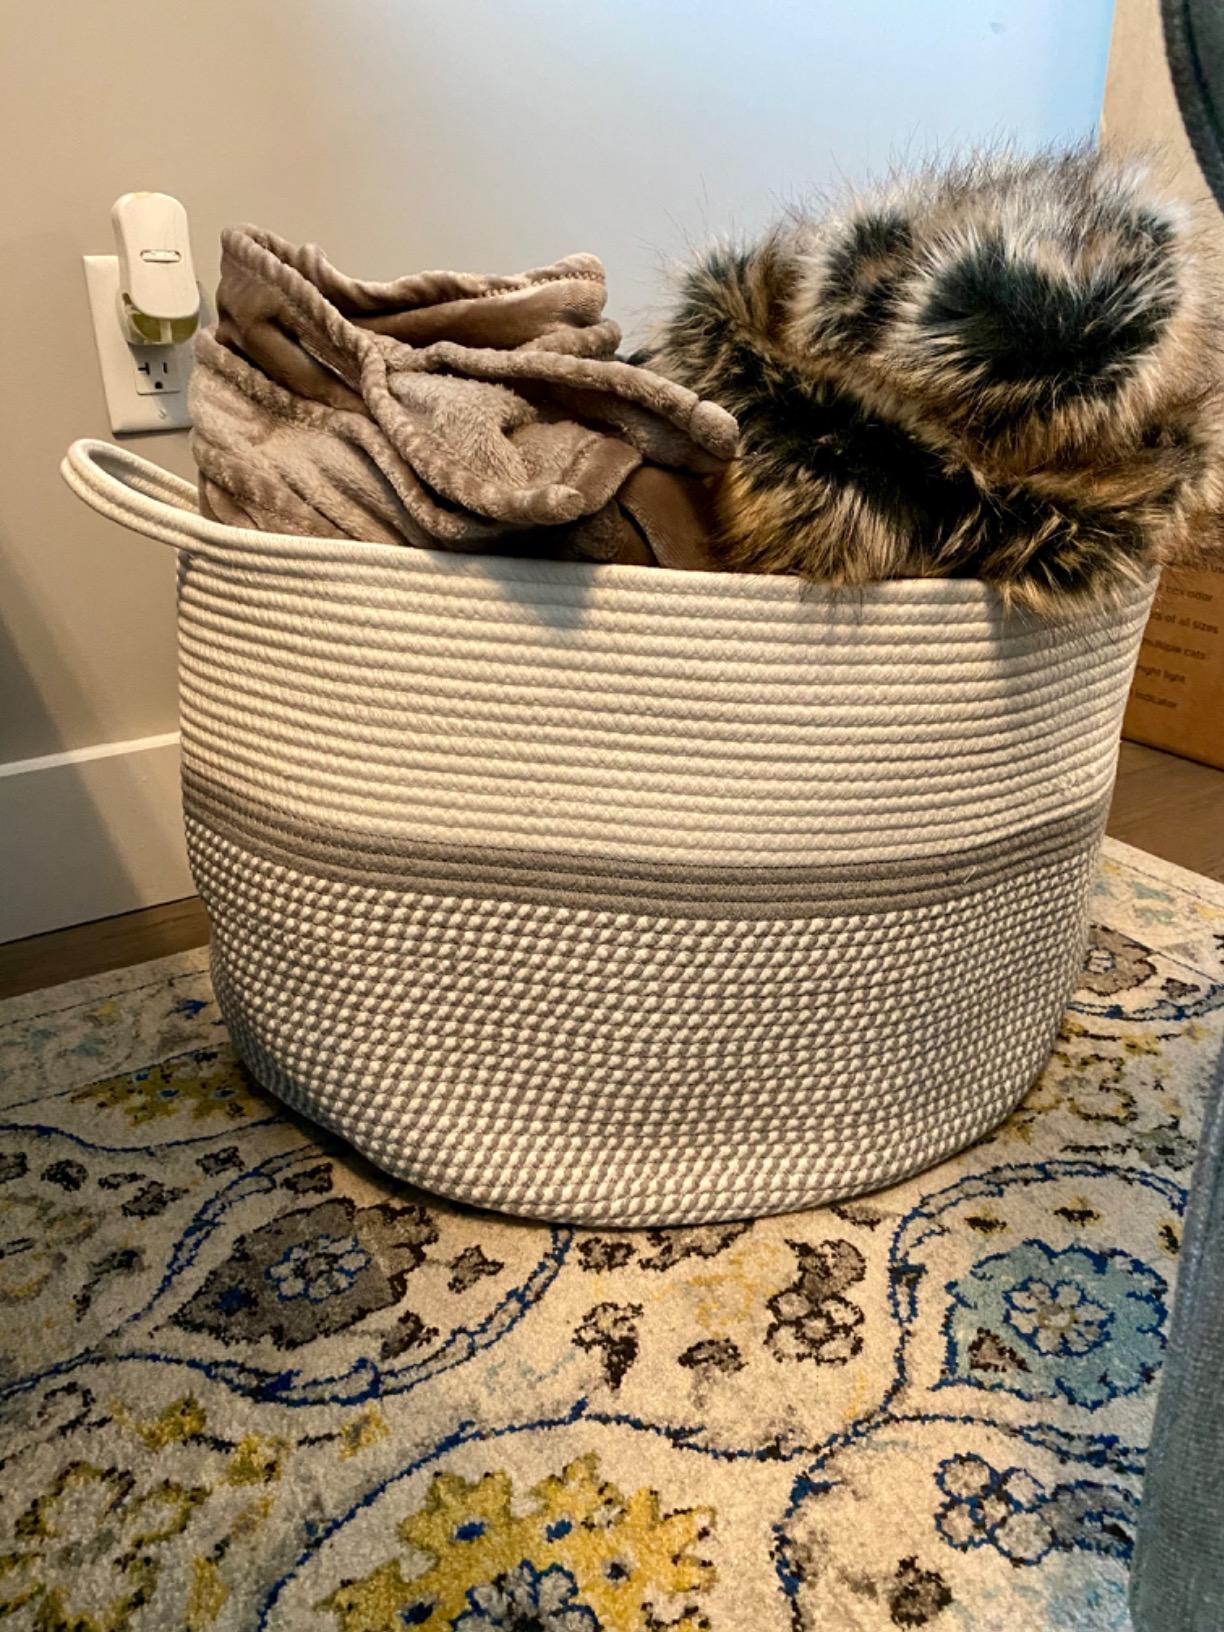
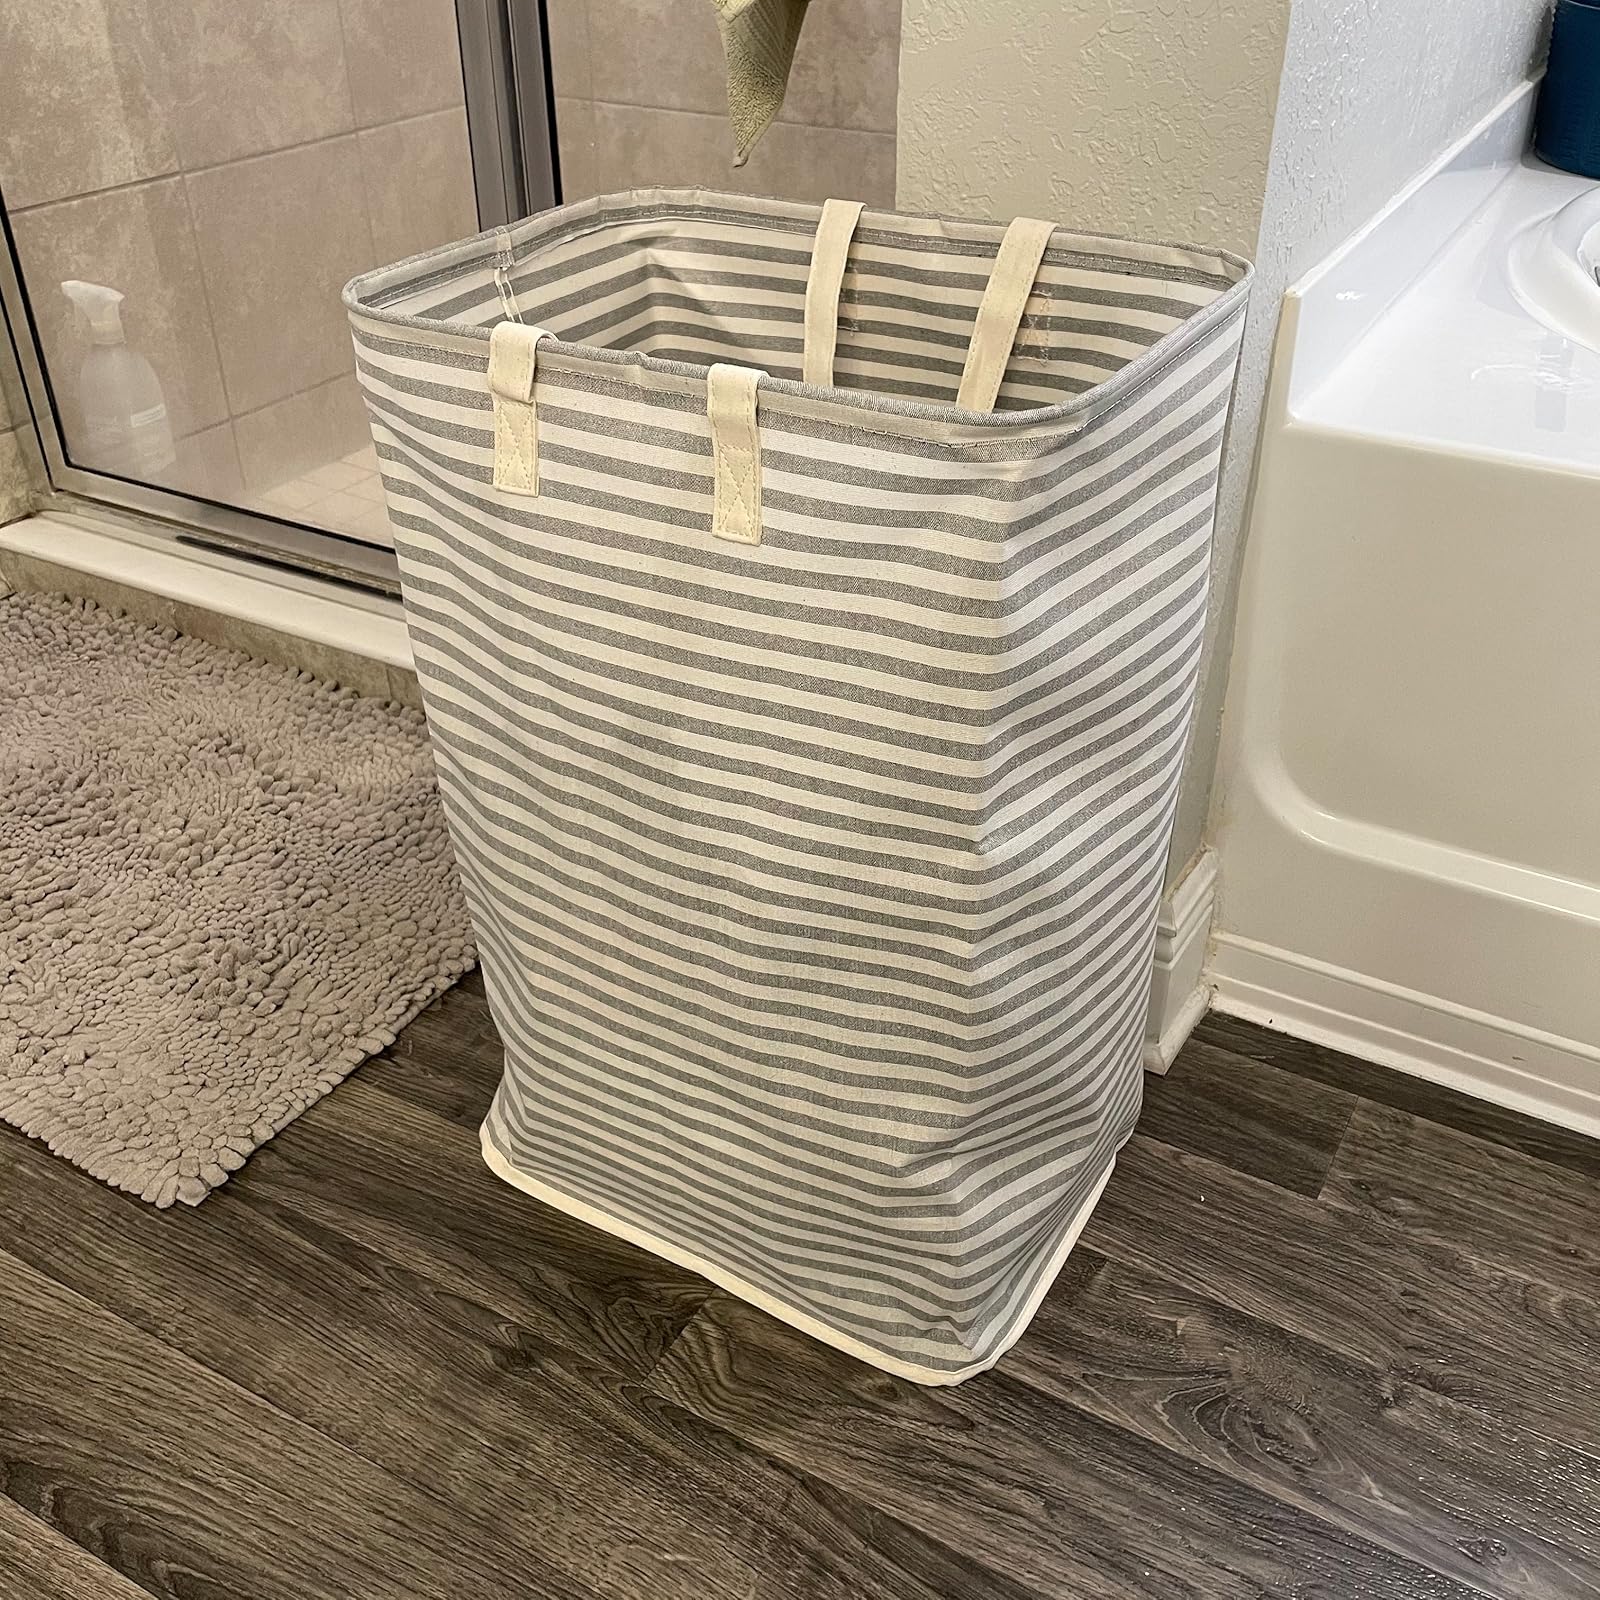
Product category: items_hamper
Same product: no